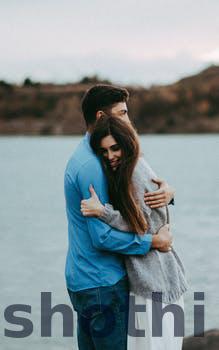
Label: Watermark